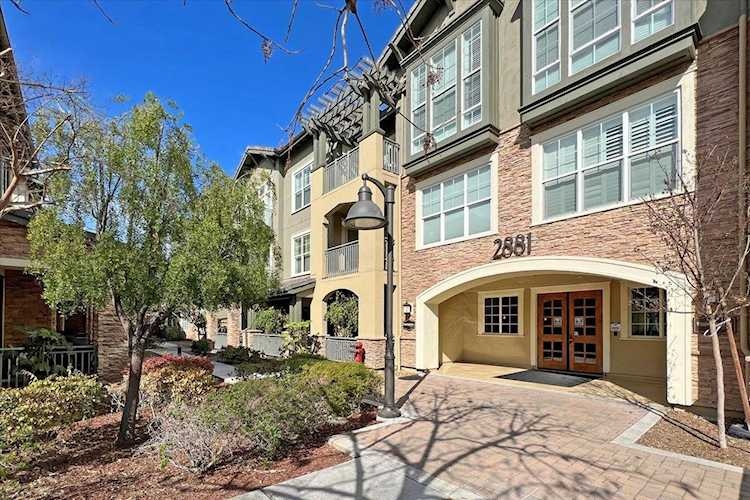
2881 Meridian Avenue #246, San Jose, CA 95124 - 3 Beds - 3 Baths - 1,938 Sq.Ft
Brand: Pananail.com
Status: Active Property Type: Condo MLS #: ML81984171 Sq. Feet: 1,938 On Site: 2 Days County: Santa Clara Monthly HOA: $619 div.scroll-container { background-color: #FDFDFD; overflow: auto; white-space: nowrap; padding: 23px; } div.scroll-container img { padding: 2px; } Bước vào căn hộ sang trọng một tầng có diện tích 1938 +/- SF với cấu hình 3 PN/3 PN hiếm có tại căn hộ chung cư Toll Brothers này nằm cạnh Willow Glen. Ngôi nhà này kết hợp giữa thiết kế hiện đại, sự riêng tư và tiện lợi, hoàn hảo cho những người mua thông thái. Mặt bằng rộng rãi và thoáng đãng, được thiết kế vừa thoải mái vừa phong cách, lý tưởng để giải trí. Hai phòng ngủ chính có tủ quần áo đi bộ, trần nhà cao, nhiều ánh sáng tự nhiên và thảm mới. Nhà bếp có mặt bàn bằng đá granit, sàn gỗ kỹ thuật và đồ dùng bằng thép không gỉ là giấc mơ của những người đam mê ẩm thực. Vào cuối ngày, hãy thư giãn và nghỉ ngơi trong phòng ngủ chính của bạn hoặc ngâm mình trong bồn tắm cỡ lớn. Cầu thang gần cửa nhà bạn giúp bạn dễ dàng và nhanh chóng đi đến gara và Meridian Ave. Khu phức hợp bao gồm sân chơi cũng như phòng tập thể dục tại chỗ, câu lạc bộ và hồ bơi. Vị trí lý tưởng cho những người thích lối sống năng động, với Doerr & Kirk Park cách đó một quãng ngắn. Trải nghiệm sự an tâm với lối vào tòa nhà an toàn và tuần tra riêng hàng đêm. Đối với những người đi làm, ngôi nhà có vị trí thuận tiện với khả năng tiếp cận dễ dàng đến nhiều xa lộ và gần các nhà hàng & khu mua sắm. Thêm vào đó, một trạm siêu nạp Tesla sắp được xây dựng ngay bên cạnh. Cho dù bạn tìm kiếm sự thoải mái, an ninh hay tiện lợi hiện đại, ngôi nhà này đều đáp ứng được tất cả. Kiến trúc Số căn hộ: #246 Phòng ngủ: 3 Phòng tắm: 3 Năm xây dựng: 2007 Số tầng: 1 Mái: Ngói Ga ra Có/Không: Có Số chỗ để xe: 2 Đặc điểm chỗ đậu xe: Liền kề, Có mái che, Ngầm, Khách Đặc điểm/Tiện nghi Đặc điểm nội thất: Kho chứa đồ, Quầy ăn sáng, Bộ điều nhiệt thông minh Thiết bị: Máy rửa chén, Máy nghiền rác, Bếp ga, Lò vi sóng Lò sưởi Có/Không: Có Đặc điểm lò sưởi: Gas, Bộ khởi động gas, Phòng khách Sàn nhà: Gạch, Gỗ Đặc điểm bếp: Quầy ăn sáng, Máy rửa chén, Máy nghiền rác, Bếp ga/Bếp nấu, Lò vi sóng Hồ bơi: Cộng đồng Cửa sổ: Cửa sổ kính hai lớp Sưởi ấm: Không khí cưỡng bức Đặc điểm bất động sản Tầm nhìn: Núi Cống rãnh: Cống rãnh công cộng Nước: Công cộng Phân vùng: C1H Chỉ đường: Từ Meridian Avenue, rẽ vào Paseo Lane và lái xe #myBtn1 { color: #007BFF; text-decoration: none; font-weight: bold; cursor: pointer;} #more1 { display: none; } #dots1 { display: inline; } Step into 1938 +/- SF of single-level luxury living with a rare 3 BR/3BA configuration in this Toll Brothers condo located adjacent to Willow Glen. This home offers a blend of modern design, privacy & convenience, making it perfect for discerning buyers. The spacious & open floor plan, fashioned for both comfort & style, is ideal for entertaining. Two primary bedrooms w/walk-in closets, high ceili ... ngs, an abundance of natural light & new carpet. The kitchen w/granite countertops, engineered wood flooring & stainless steel appliances is a culinary enthusiast's dream. At the end of the day, relax & unwind in your primary bedroom or soak in the oversized tub. A stairway near your doorstep provides quick & easy access to the garage & Meridian Ave. The complex includes a playground as well as an onsite workout room, clubhouse & pool. The location is ideal for those who enjoy an active lifestyle, w/Doerr & Kirk Park a short distance away. Experience peace of mind w/secure entry to the building & nightly private patrolling. For commuters, the home is conveniently located w/easy access to multiple highways and it's close to restaurants & shopping. Plus, a Tesla supercharger station is coming up next door. Whether you seek modern comfort, security or convenience, this home offers it all. Architecture Unit Number: #246 Bedrooms: 3 Bathrooms: 3 Year Built: 2007 Stories: 1 Roof: Tile Garage Yes/No: Yes Garage Spaces: 2 Parking Features: Attached, Covered, Underground, Guest Features / Amenities Interior Features: Storage, Breakfast Bar, Smart Thermostat Appliances: Dishwasher, Disposal, Gas Range, Microwave Fireplace Yes/No: Yes Fireplace Features: Gas, Gas Starter, Living Room Flooring: Tile, Wood Kitchen Features: Breakfast Bar, Dishwasher, Garbage Disposal, Gas Range/Cooktop, Microwave Pool: Community Window: Double Pane Windows Heating: Forced Air Property Features View: Mountain(s) Sewer: Public Sewer Water: Public Zoning: C1H Directions: From Meridian Avenue, turn onto Paseo Lane and dri Read more function myFunction1() { var dots1 = document.getElementById("dots1"); var moreText1 = document.getElementById("more1"); var btnText1= document.getElementById("myBtn1"); if (dots1.style.display === "none") { dots1.style.display = "inline"; btnText1.innerHTML = "Read more "; moreText1.style.display = "none"; } else { dots1.style.display = "none"; btnText1.innerHTML = "Show less"; moreText1.style.display = "inline"; } } 20
Category: Services > Professional Services > Real Estate